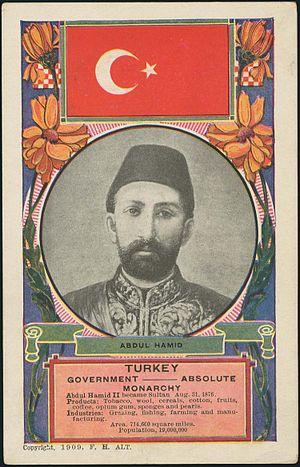
Le déclin et chute de l'Empire ottoman désignent les évènements qui, du XVIIᵉ siècle au début du XXᵉ siècle, ont mené à la perte de territoires puis à la désintégration de l'Empire ottoman.